Los Picaos de San Vicente de la Sonsierra

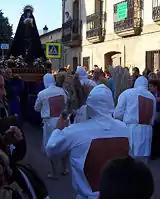
Disciplinantes beating in front of the Virgin.

Volunteers who wish to undergo this penance, they must meet the requirements of being adult, male], and that a priest has to stating that they are Christian and its good faith.